Martin Burgoyne

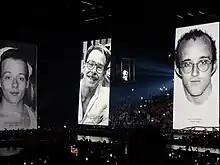
Martin Burgoyne (left), Christopher Flynn (center), and Keith Haring (right), depicted in a tribute to victims of AIDS at Madonna's Celebration Tour in 2023

Born in England, Burgoyne's family moved to the United States during his childhood. Burgoyne attended Seminole High School in Seminole, Florida. In 1980, he won a Scholastic Art Award scholarship for his "photorealistic graphite portrait" portfolio, which was displayed at Tyrone Square Mall in St. Petersburg, Florida.